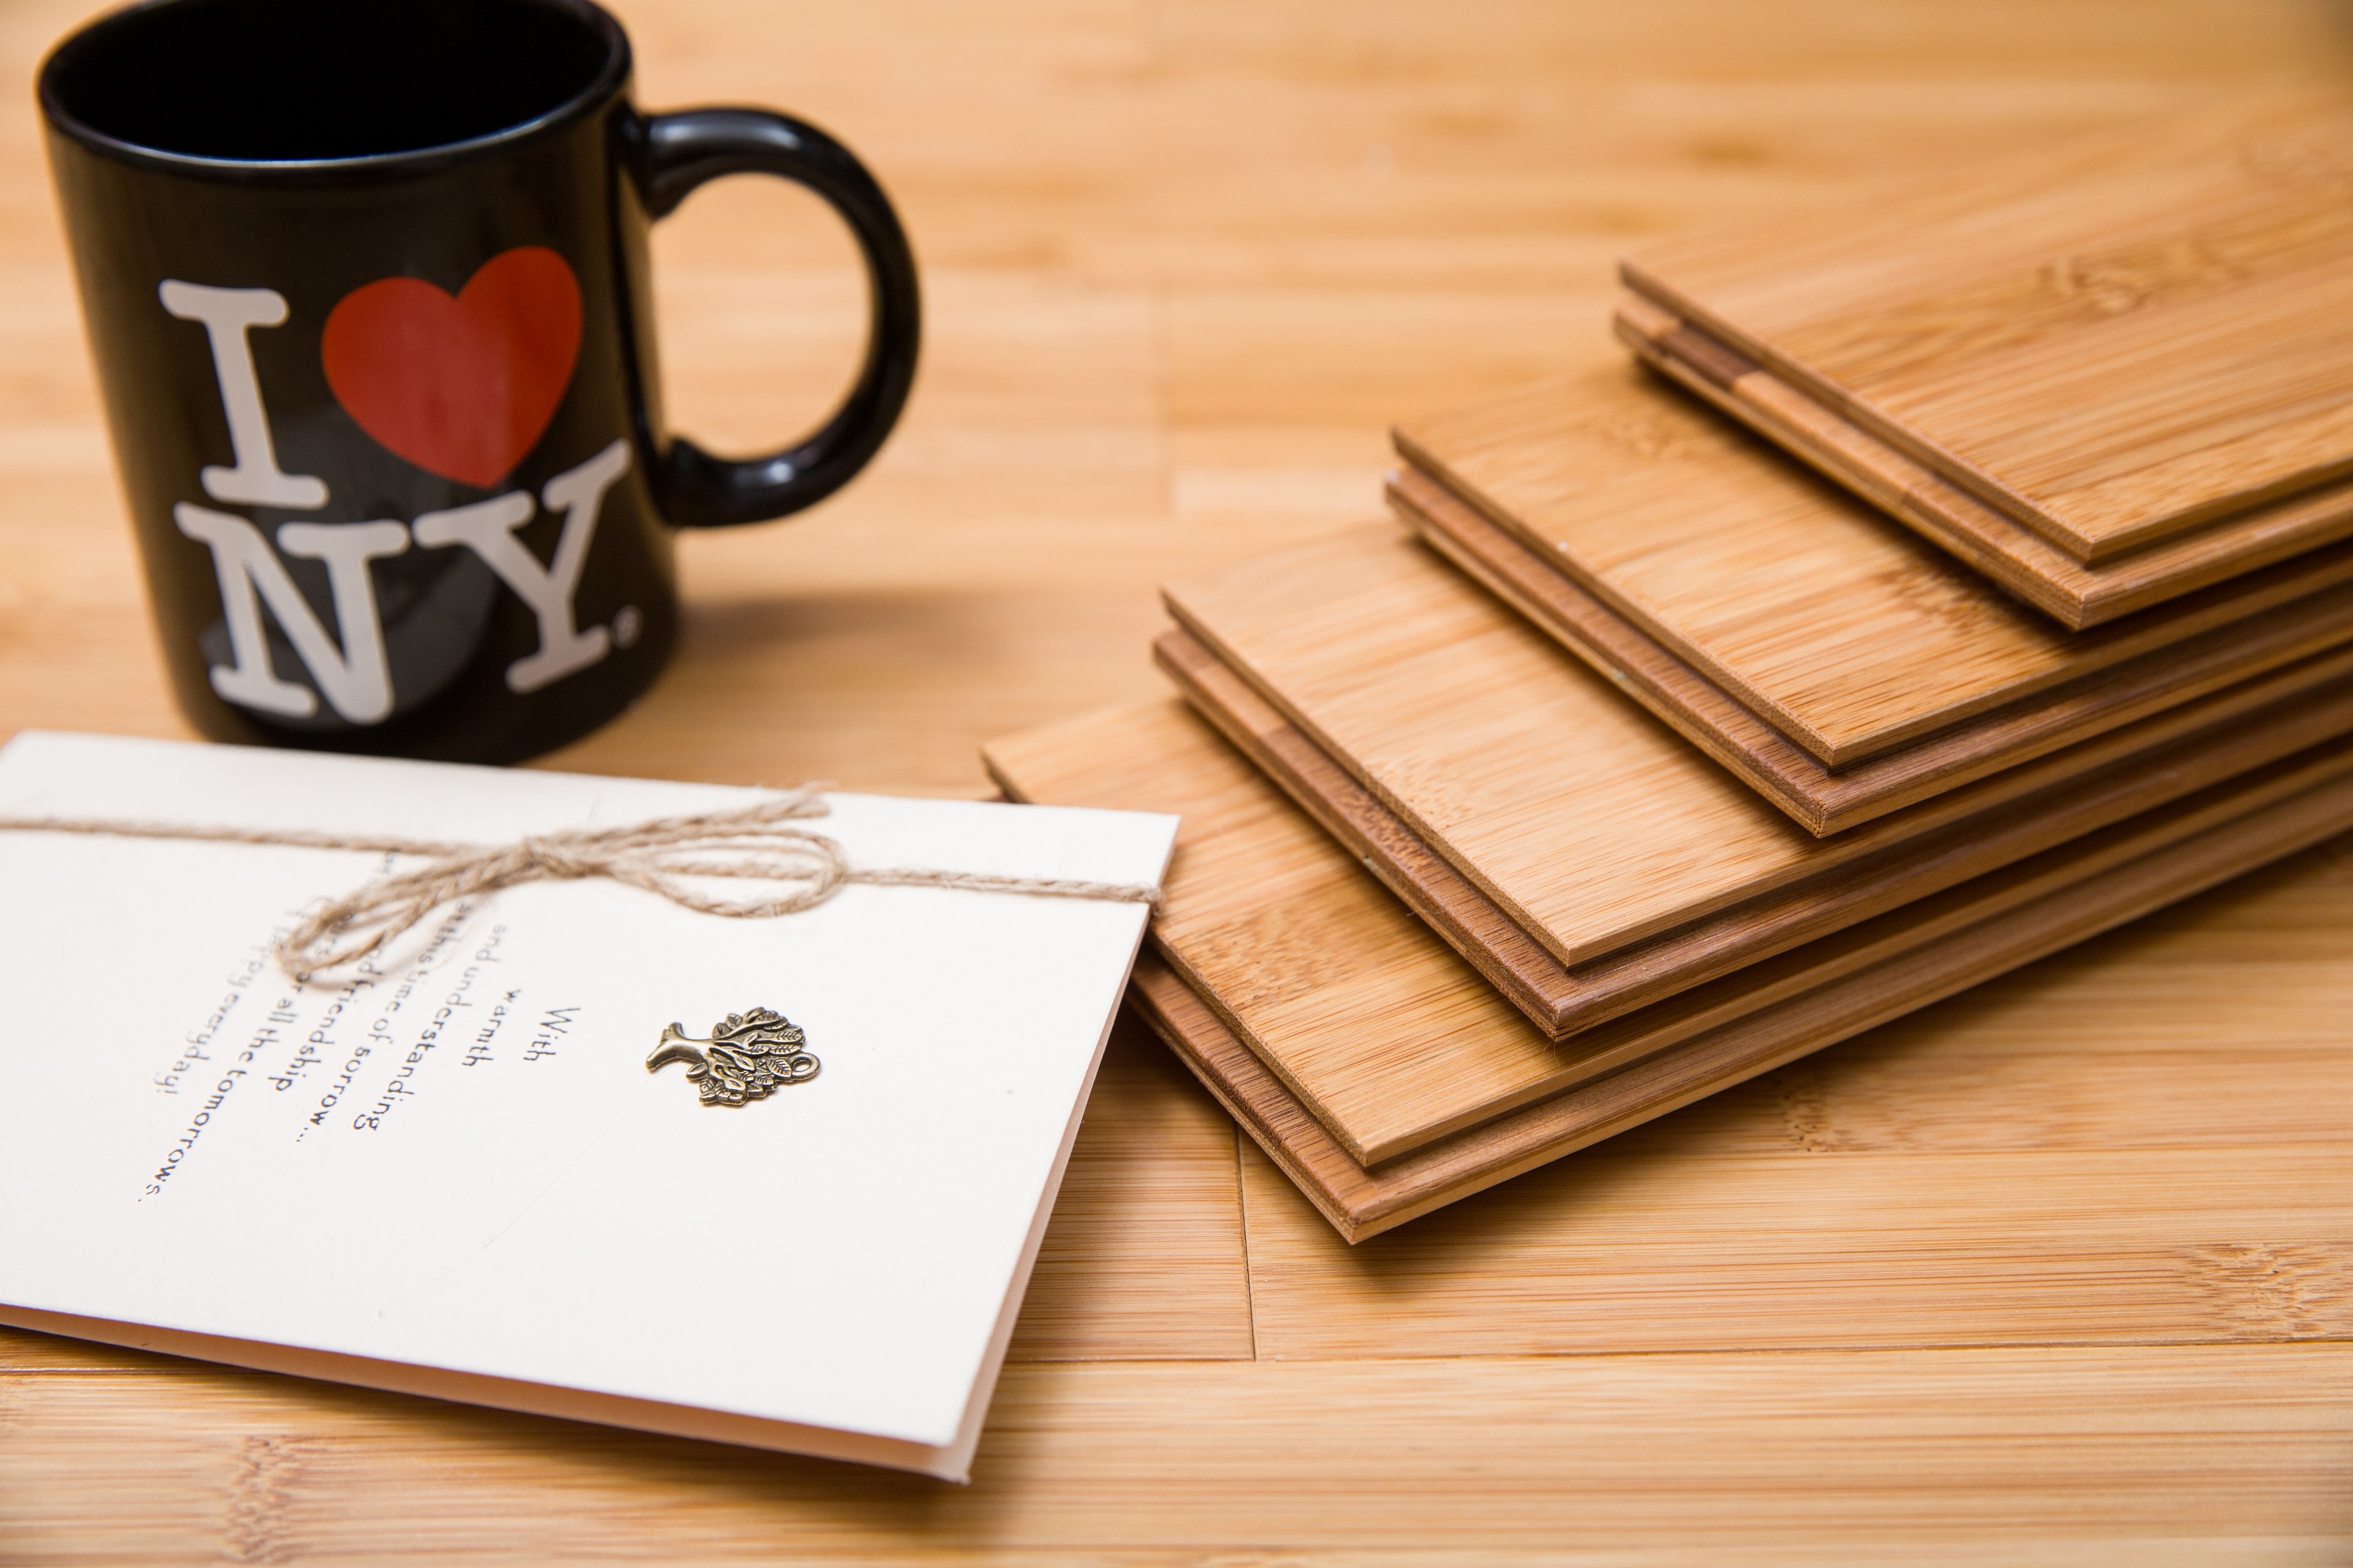
flooring, tableware, product, table, coffee cup, drinkware, dishware, cup, wood, font, serveware, Material property, teacup, art, mug, hardwood, wood stain, porcelain, pottery, design, publication, rectangle, plank, stationery, varnish, paper, event, paper product, still life photography, ink, drink, plywood, ceramic, illustration, eyewear, book, brand, earthenware, still life, wood flooring, pattern